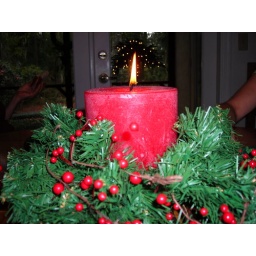
Taken from grandparent's kitchen table in Oviedo, FL.